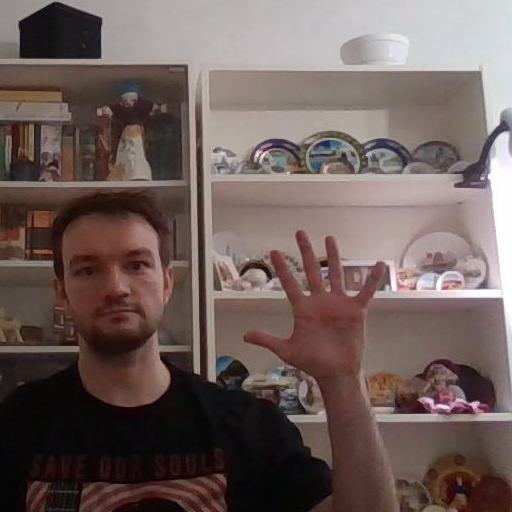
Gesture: palm